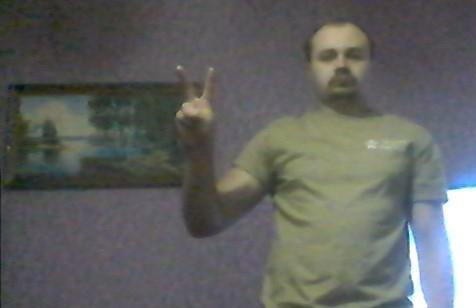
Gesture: peace